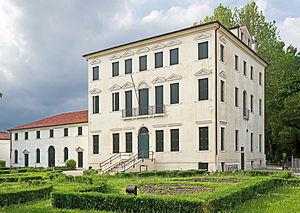
La Villa Querini, Mestre. Italiano: Villa Querini, Mestre.
Mestre est une localité de la commune de Venise dans la région Vénétie dans le nord-est de l'Italie et constitue l'expansion de la cité de Venise sur la terre ferme.
Les Querini sont une famille patricienne de Venise, qui serait originaire d'Eraclea ou de Cittanova et se serait installée d'abord à Torcello, ensuite au Rialto.